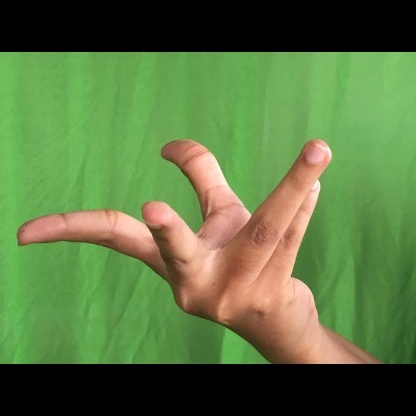
Mudra: Alapadmam